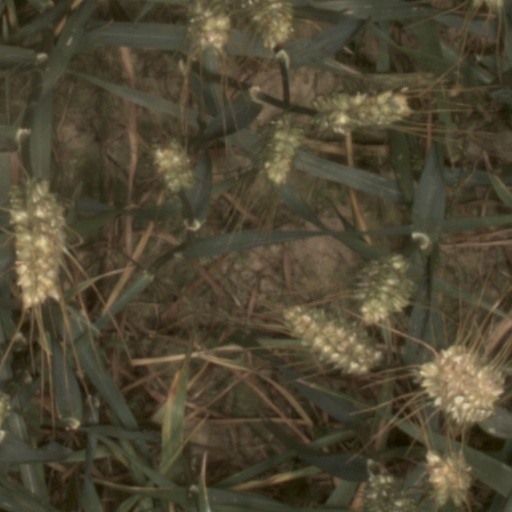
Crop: wheat